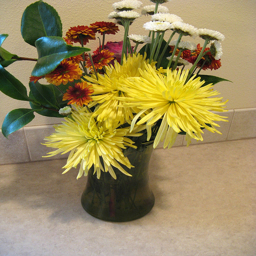
A green vase filled with yellow flowers on a table.
A vase of flowers that is on a table.
A close-up of flowers in a green vase.
There is an arrangement of flowers on the counter.
A large vase contains an assortment of flowers.